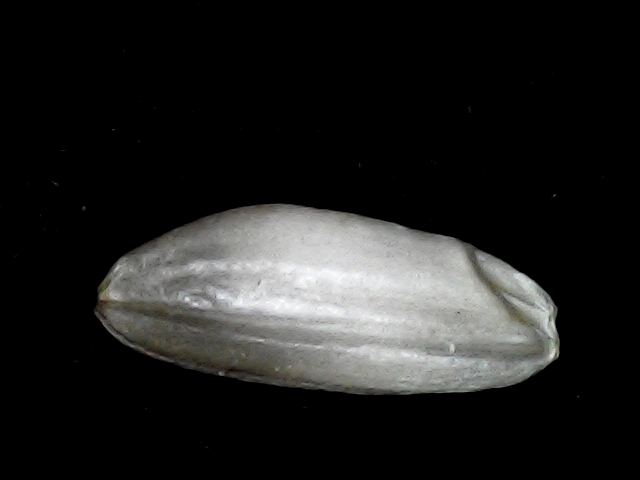
Rice variety: BD51